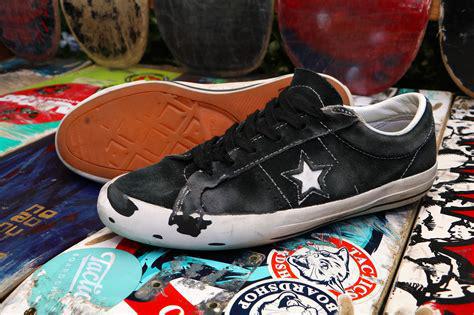
Brand: Converse
Model: One Star Pro